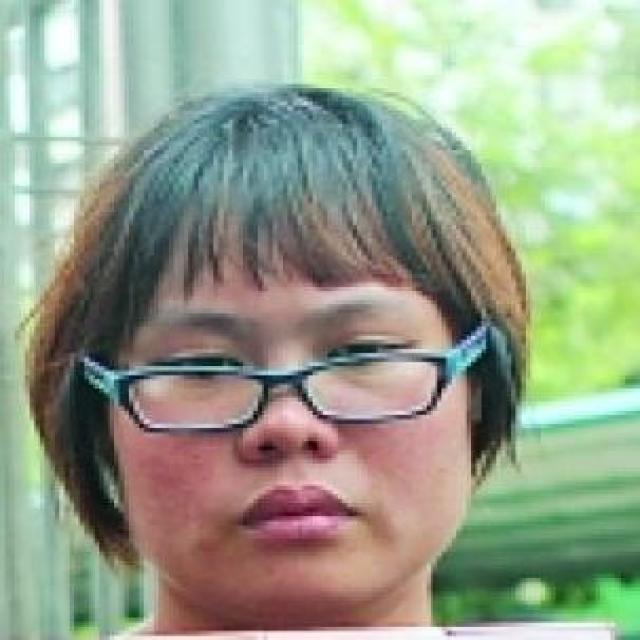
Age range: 21-44